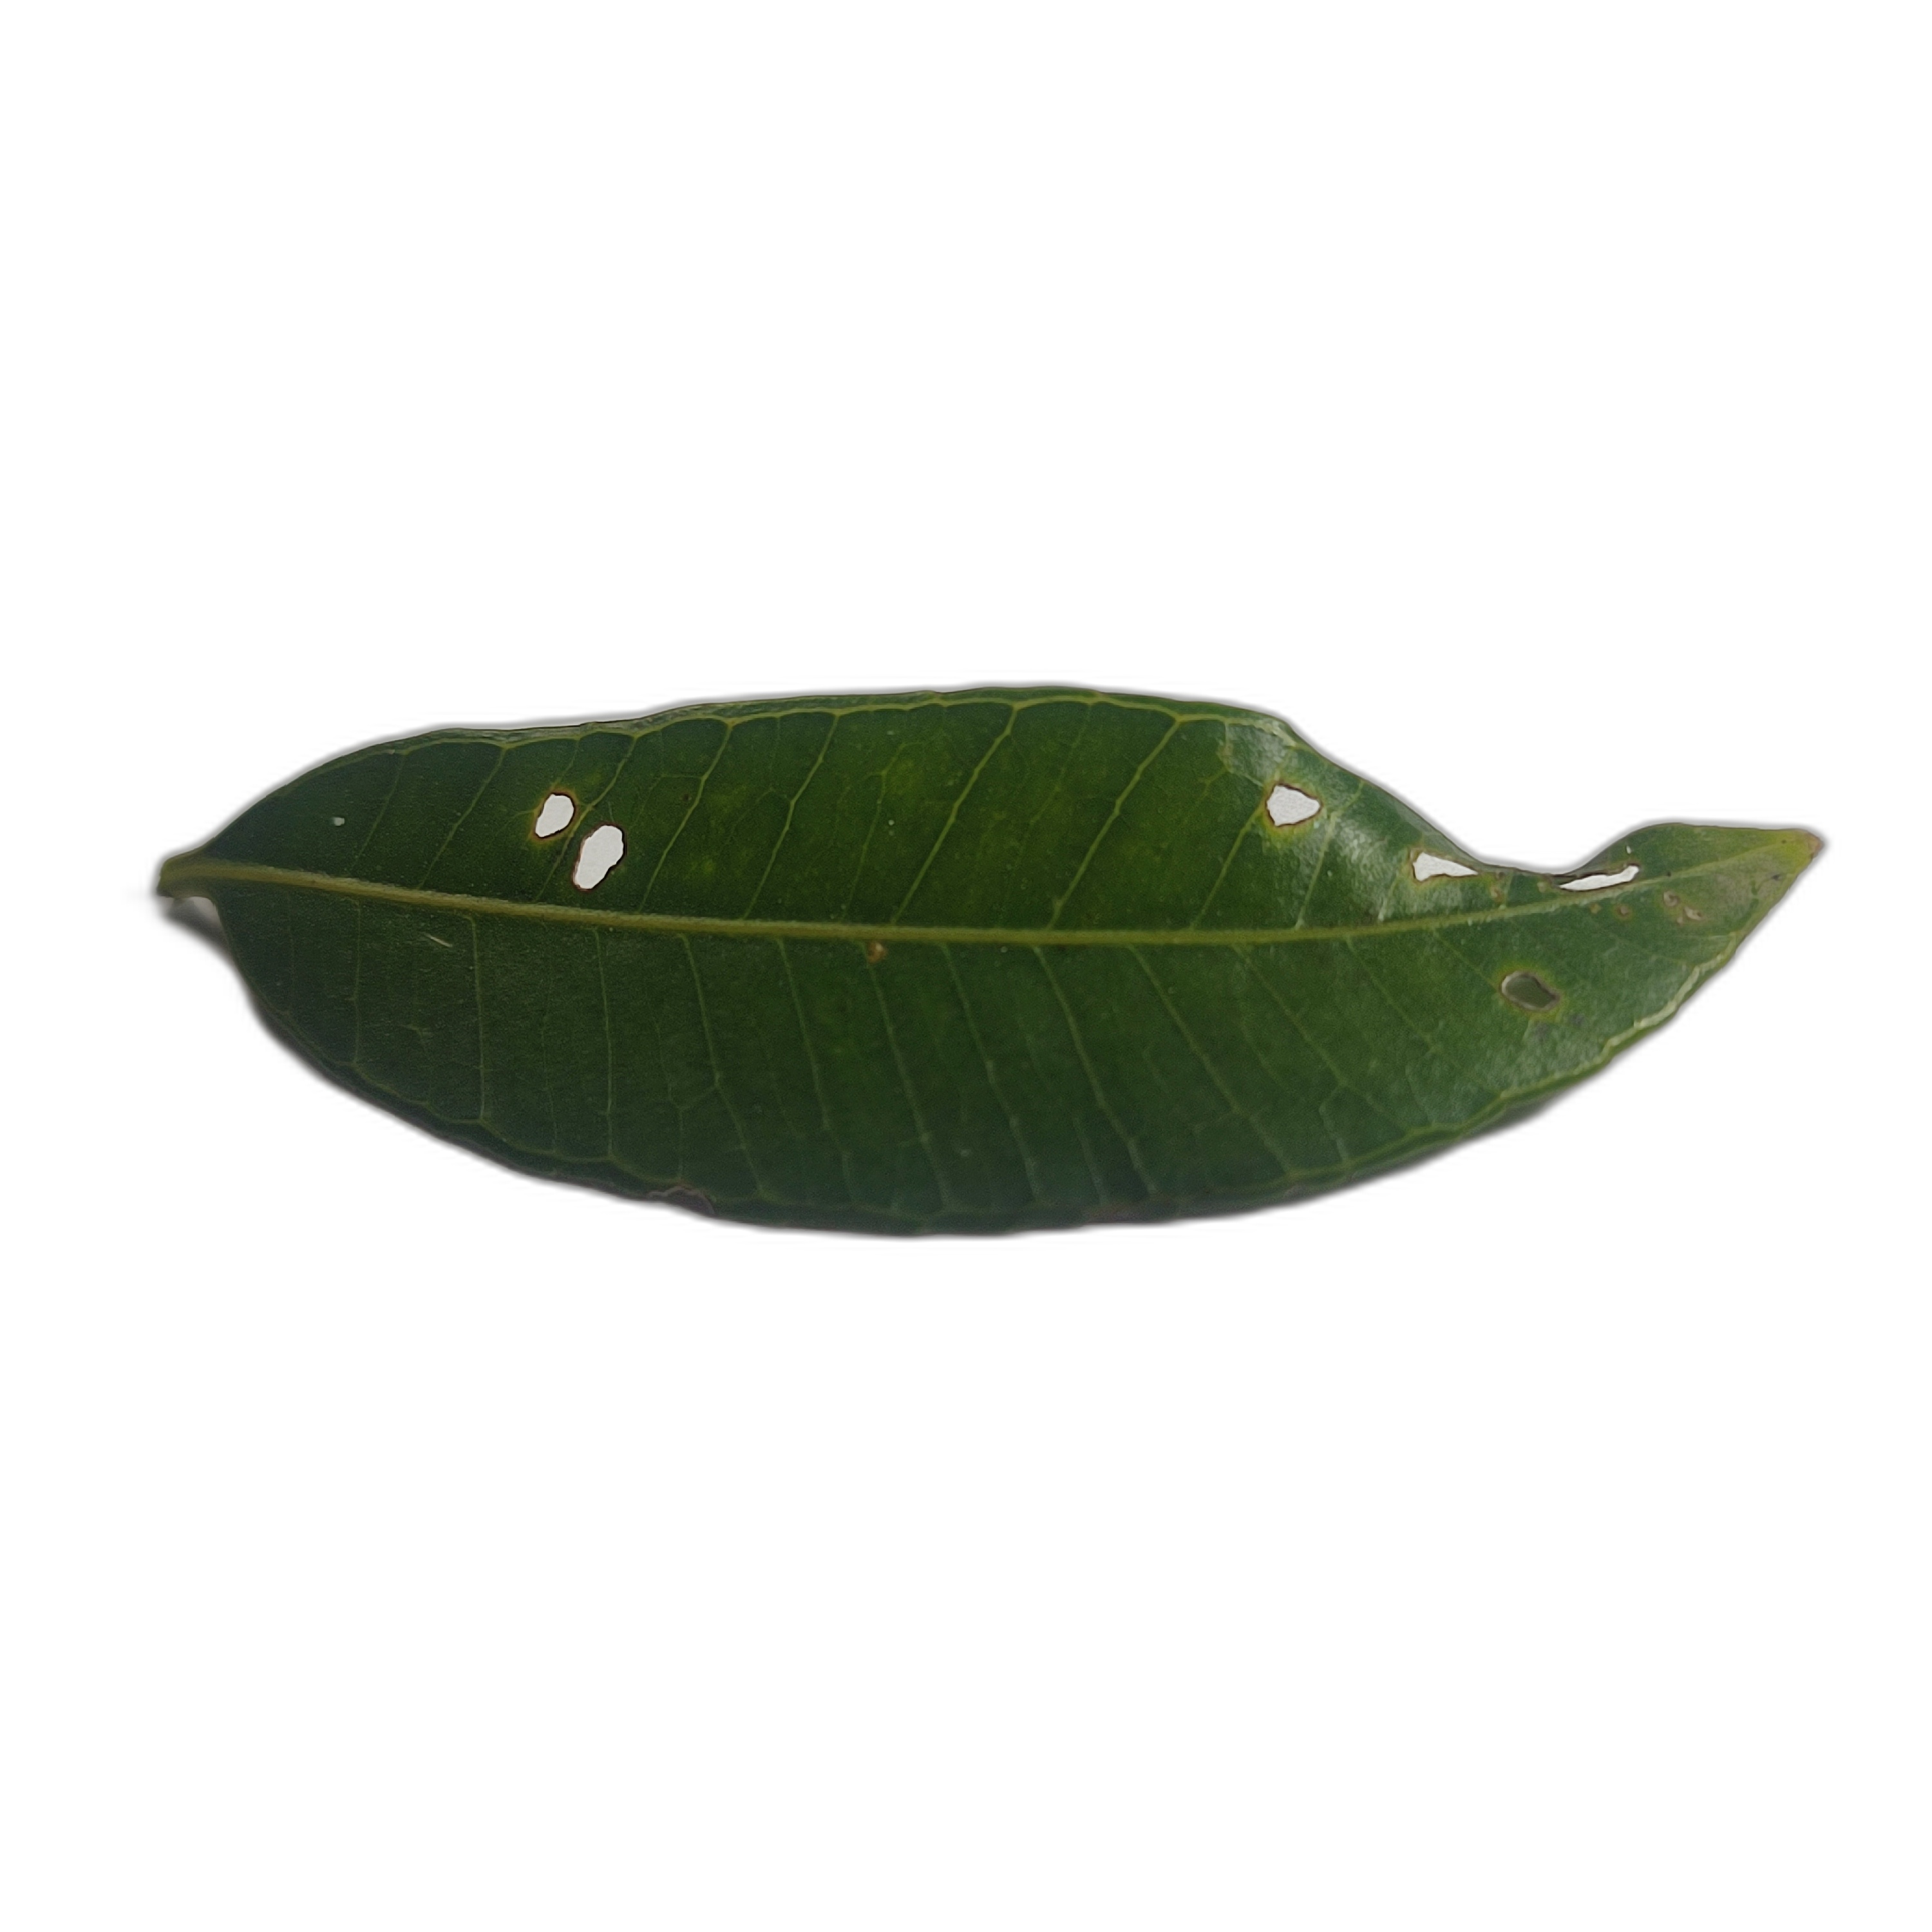
Label: not_healthy